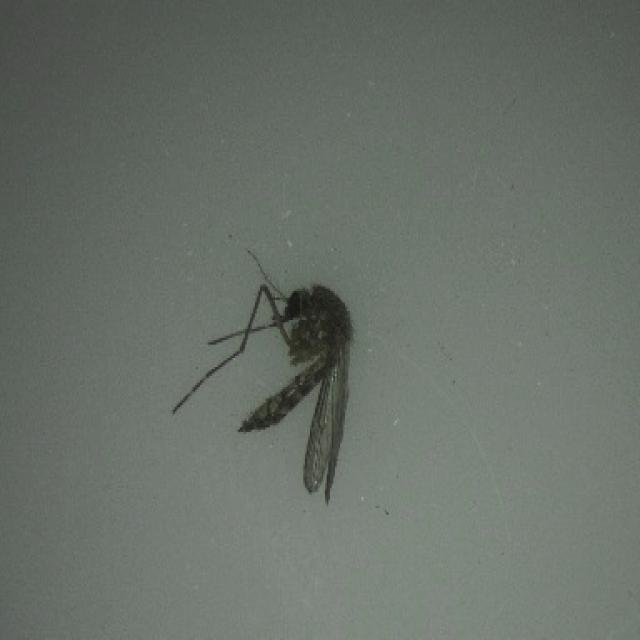
Species: aedes_vexans